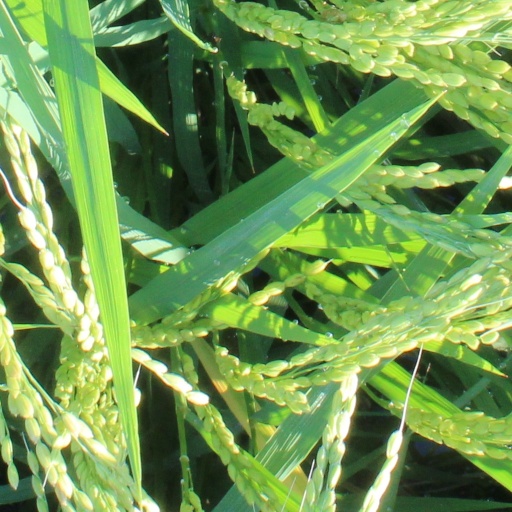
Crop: rice